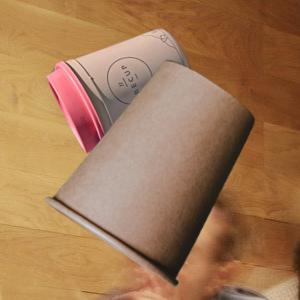
Label: cups